Little Iodine (film)

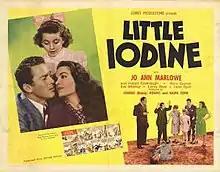
Theatrical release poster

Little Iodine is a 1946 American comedy film directed by Reginald Le Borg and written by Richard H. Landau. The film is based on the comic strip "Little Iodine" by Jimmy Hatlo. The film stars Jo Ann Marlowe, Marc Cramer, Eve Whitney, Irene Ryan, and Hobart Cavanaugh. "Little Iodine" was produced by "Comet Productions" and released on October 20, 1946, by "United Artists".